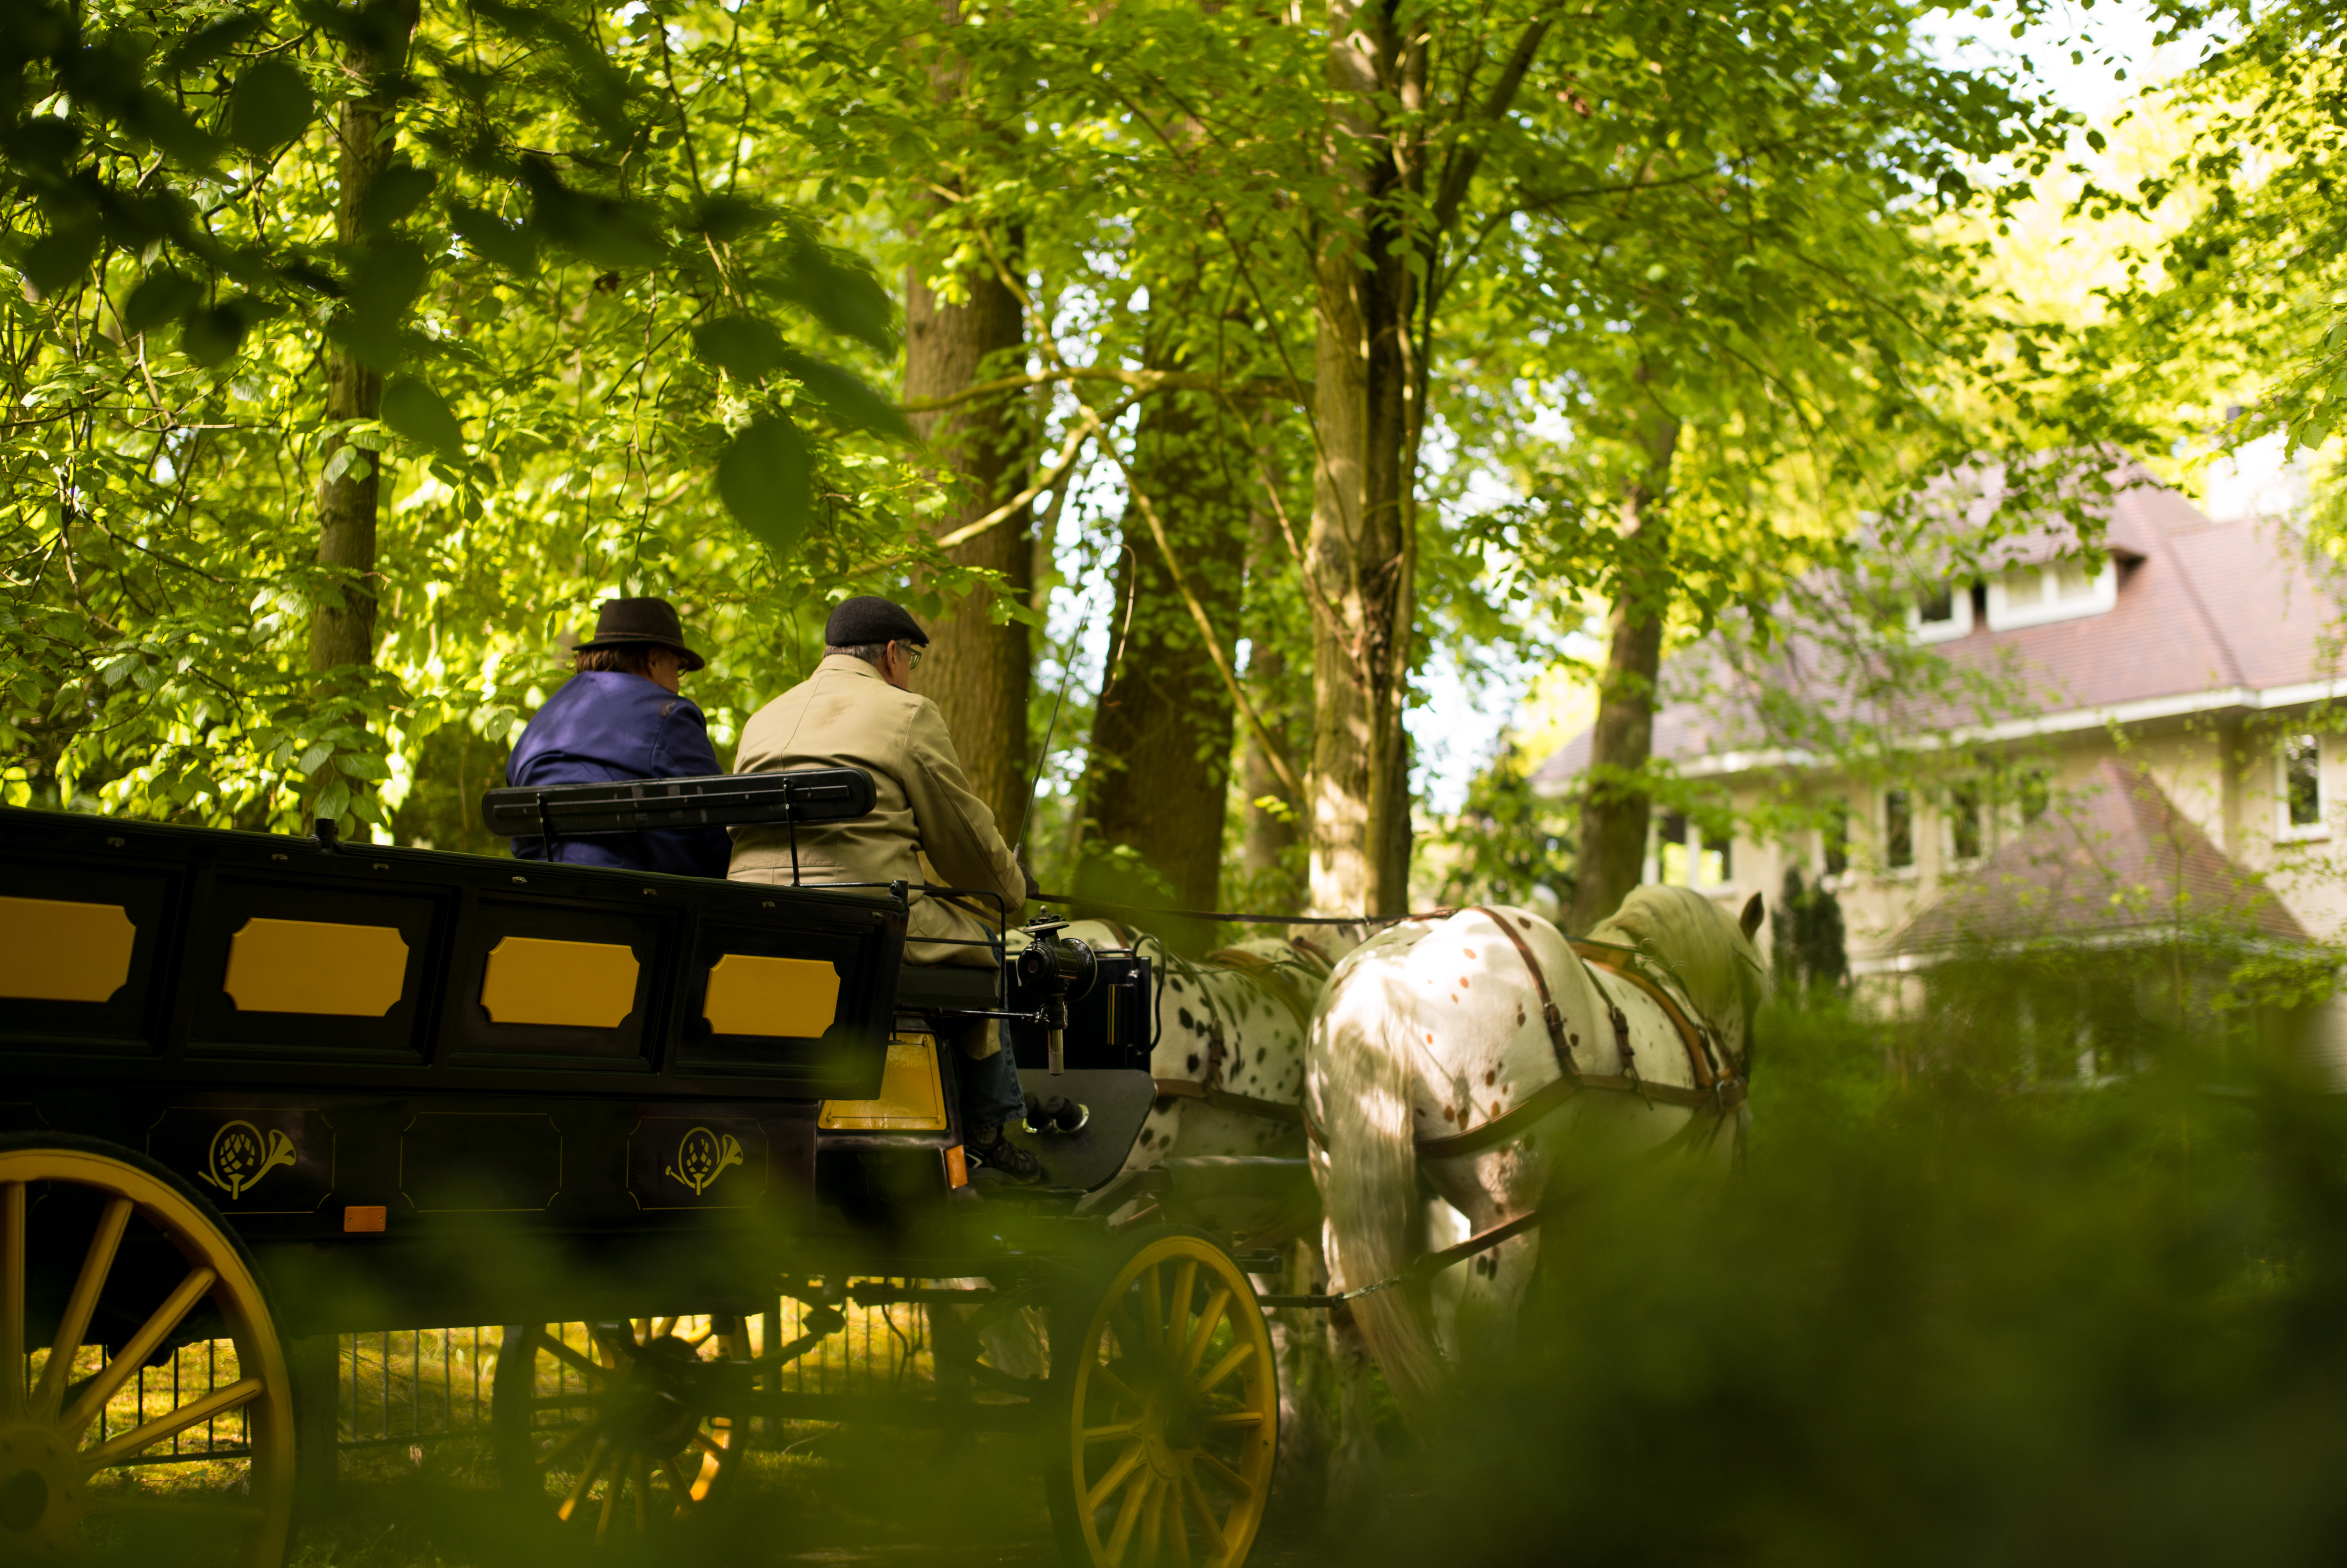
tree, street, farm, flower, village, europe, spring, vehicle, park, ride, garden, waterway, outdoors, horses, outside, holland, netherlands, m, 50, carriage, leica, 240, summilux, wassenaar, coach, horsedrawn, coachman, coachmen, rijksdorp, rural area